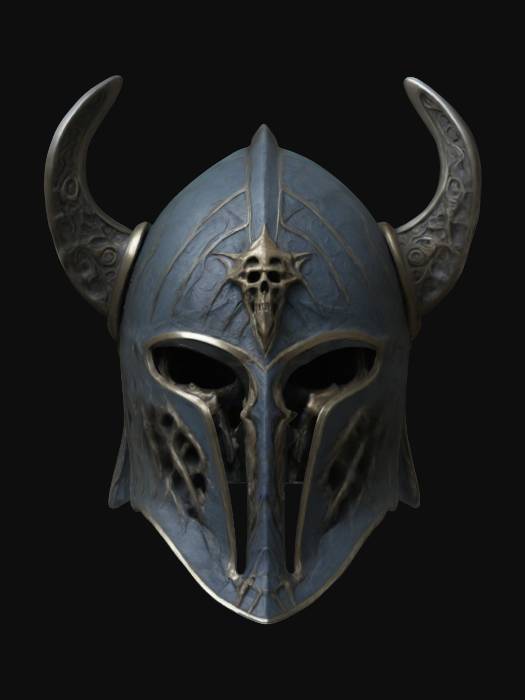
미적 점수 (1~10점): 8